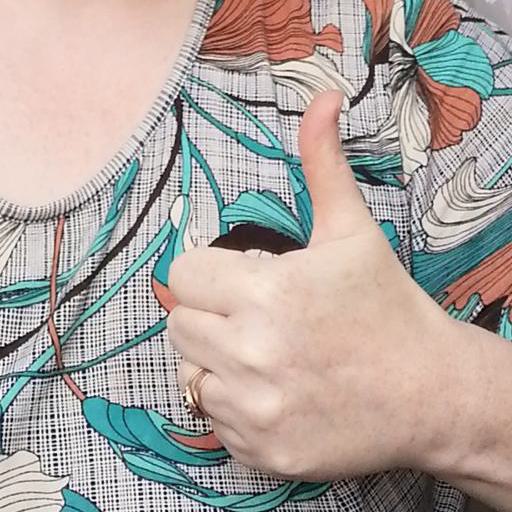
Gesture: like